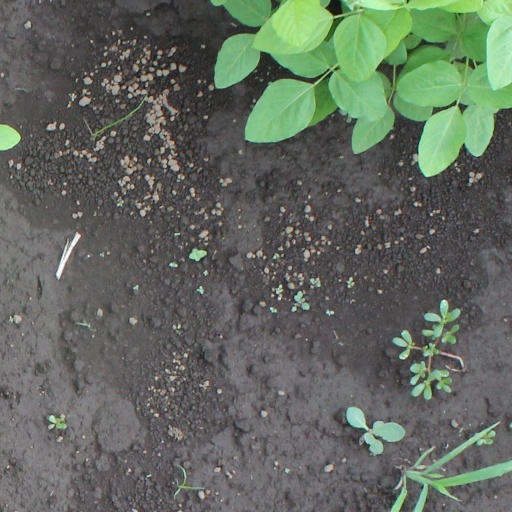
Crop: soybean